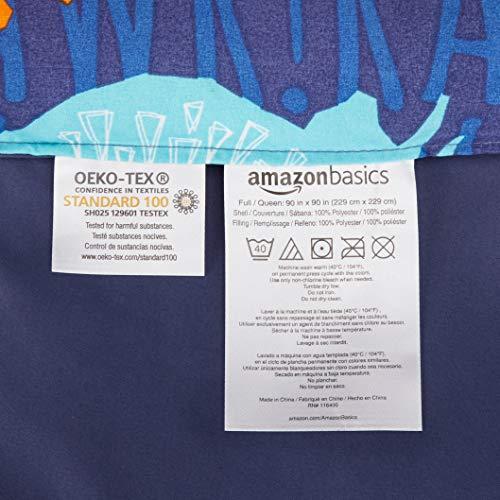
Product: AmazonBasics Easy Care Super Soft Microfiber Kid's Bed-in-a-Bag Bedding Set - Full / Queen, Multi-Color Dinosaurs
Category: Home & Kitchen | Bedding | Kids' Bedding | Comforters & Sets | Comforter Sets
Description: Great Condition.
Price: $43.99
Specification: ProductDimensions:14.5x10.5x10.5inches|ItemWeight:7.86pounds|ShippingWeight:8.7pounds(Viewshippingratesandpolicies)|Manufacturer:AmazonBasics|ASIN:B07K8WBSYY|Itemmodelnumber:BIAB2-DINS-FQ